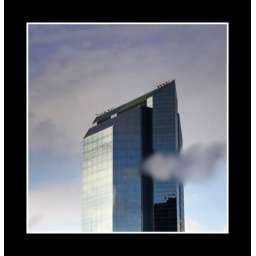
Nestle office building located at yonge and sheppard in HDR